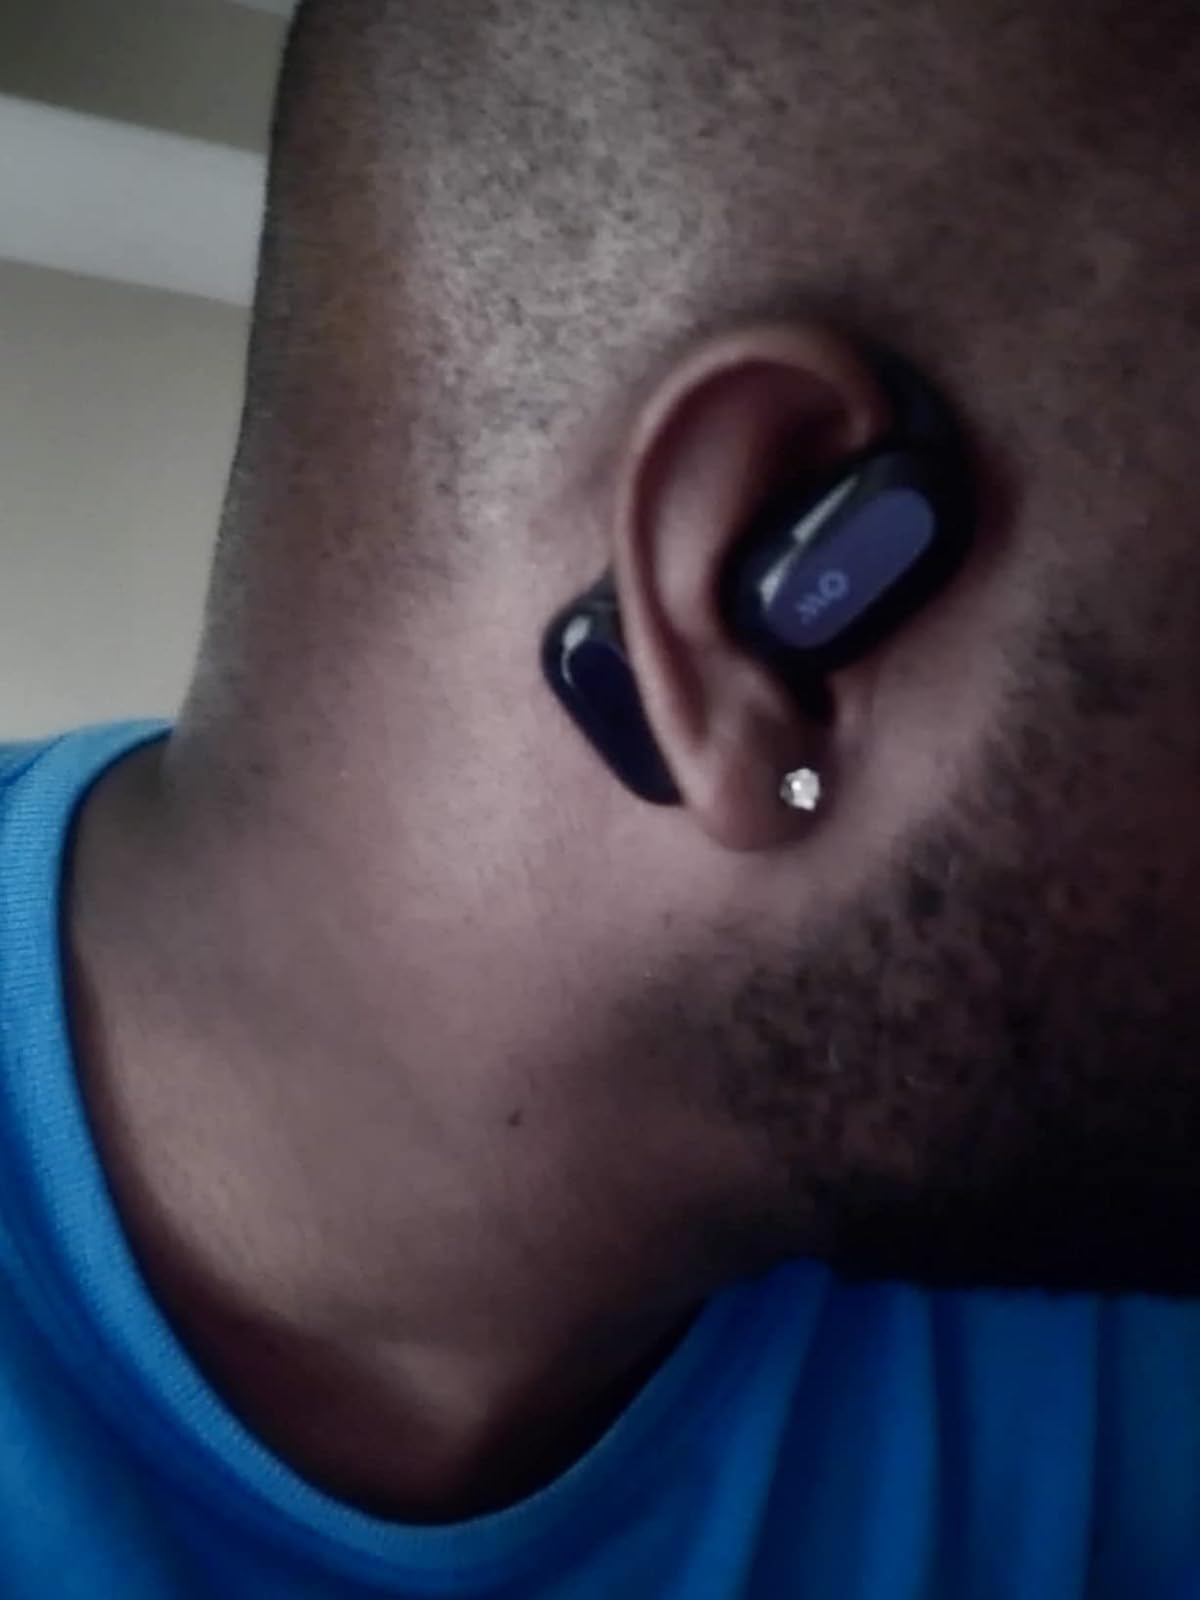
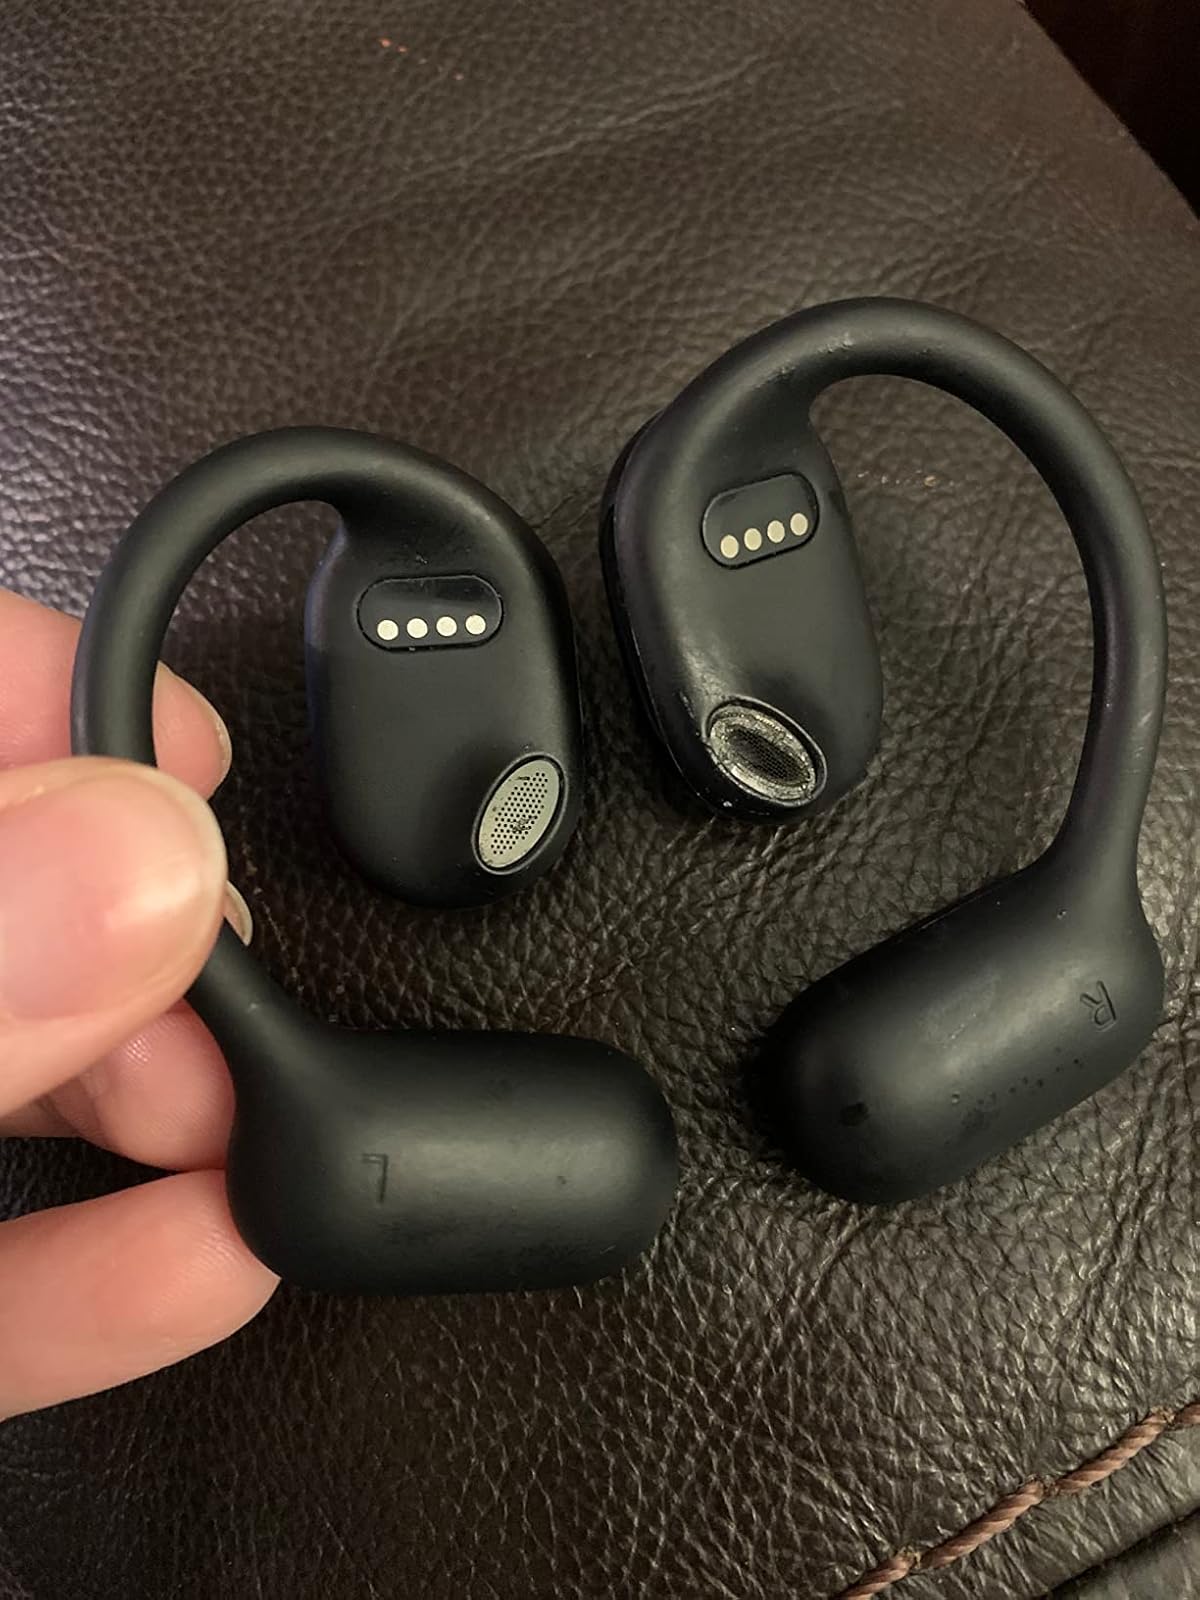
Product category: earbuds
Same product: yes